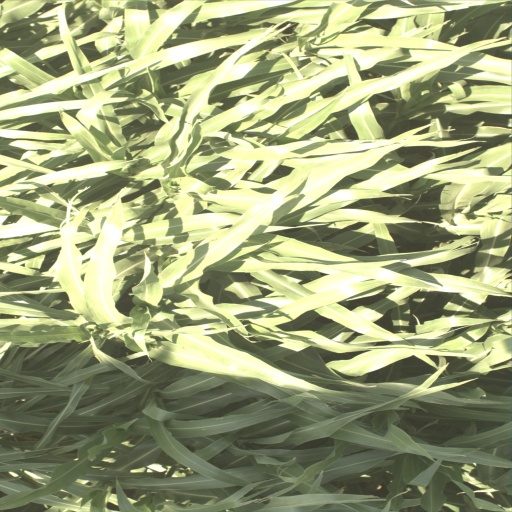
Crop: sorghum